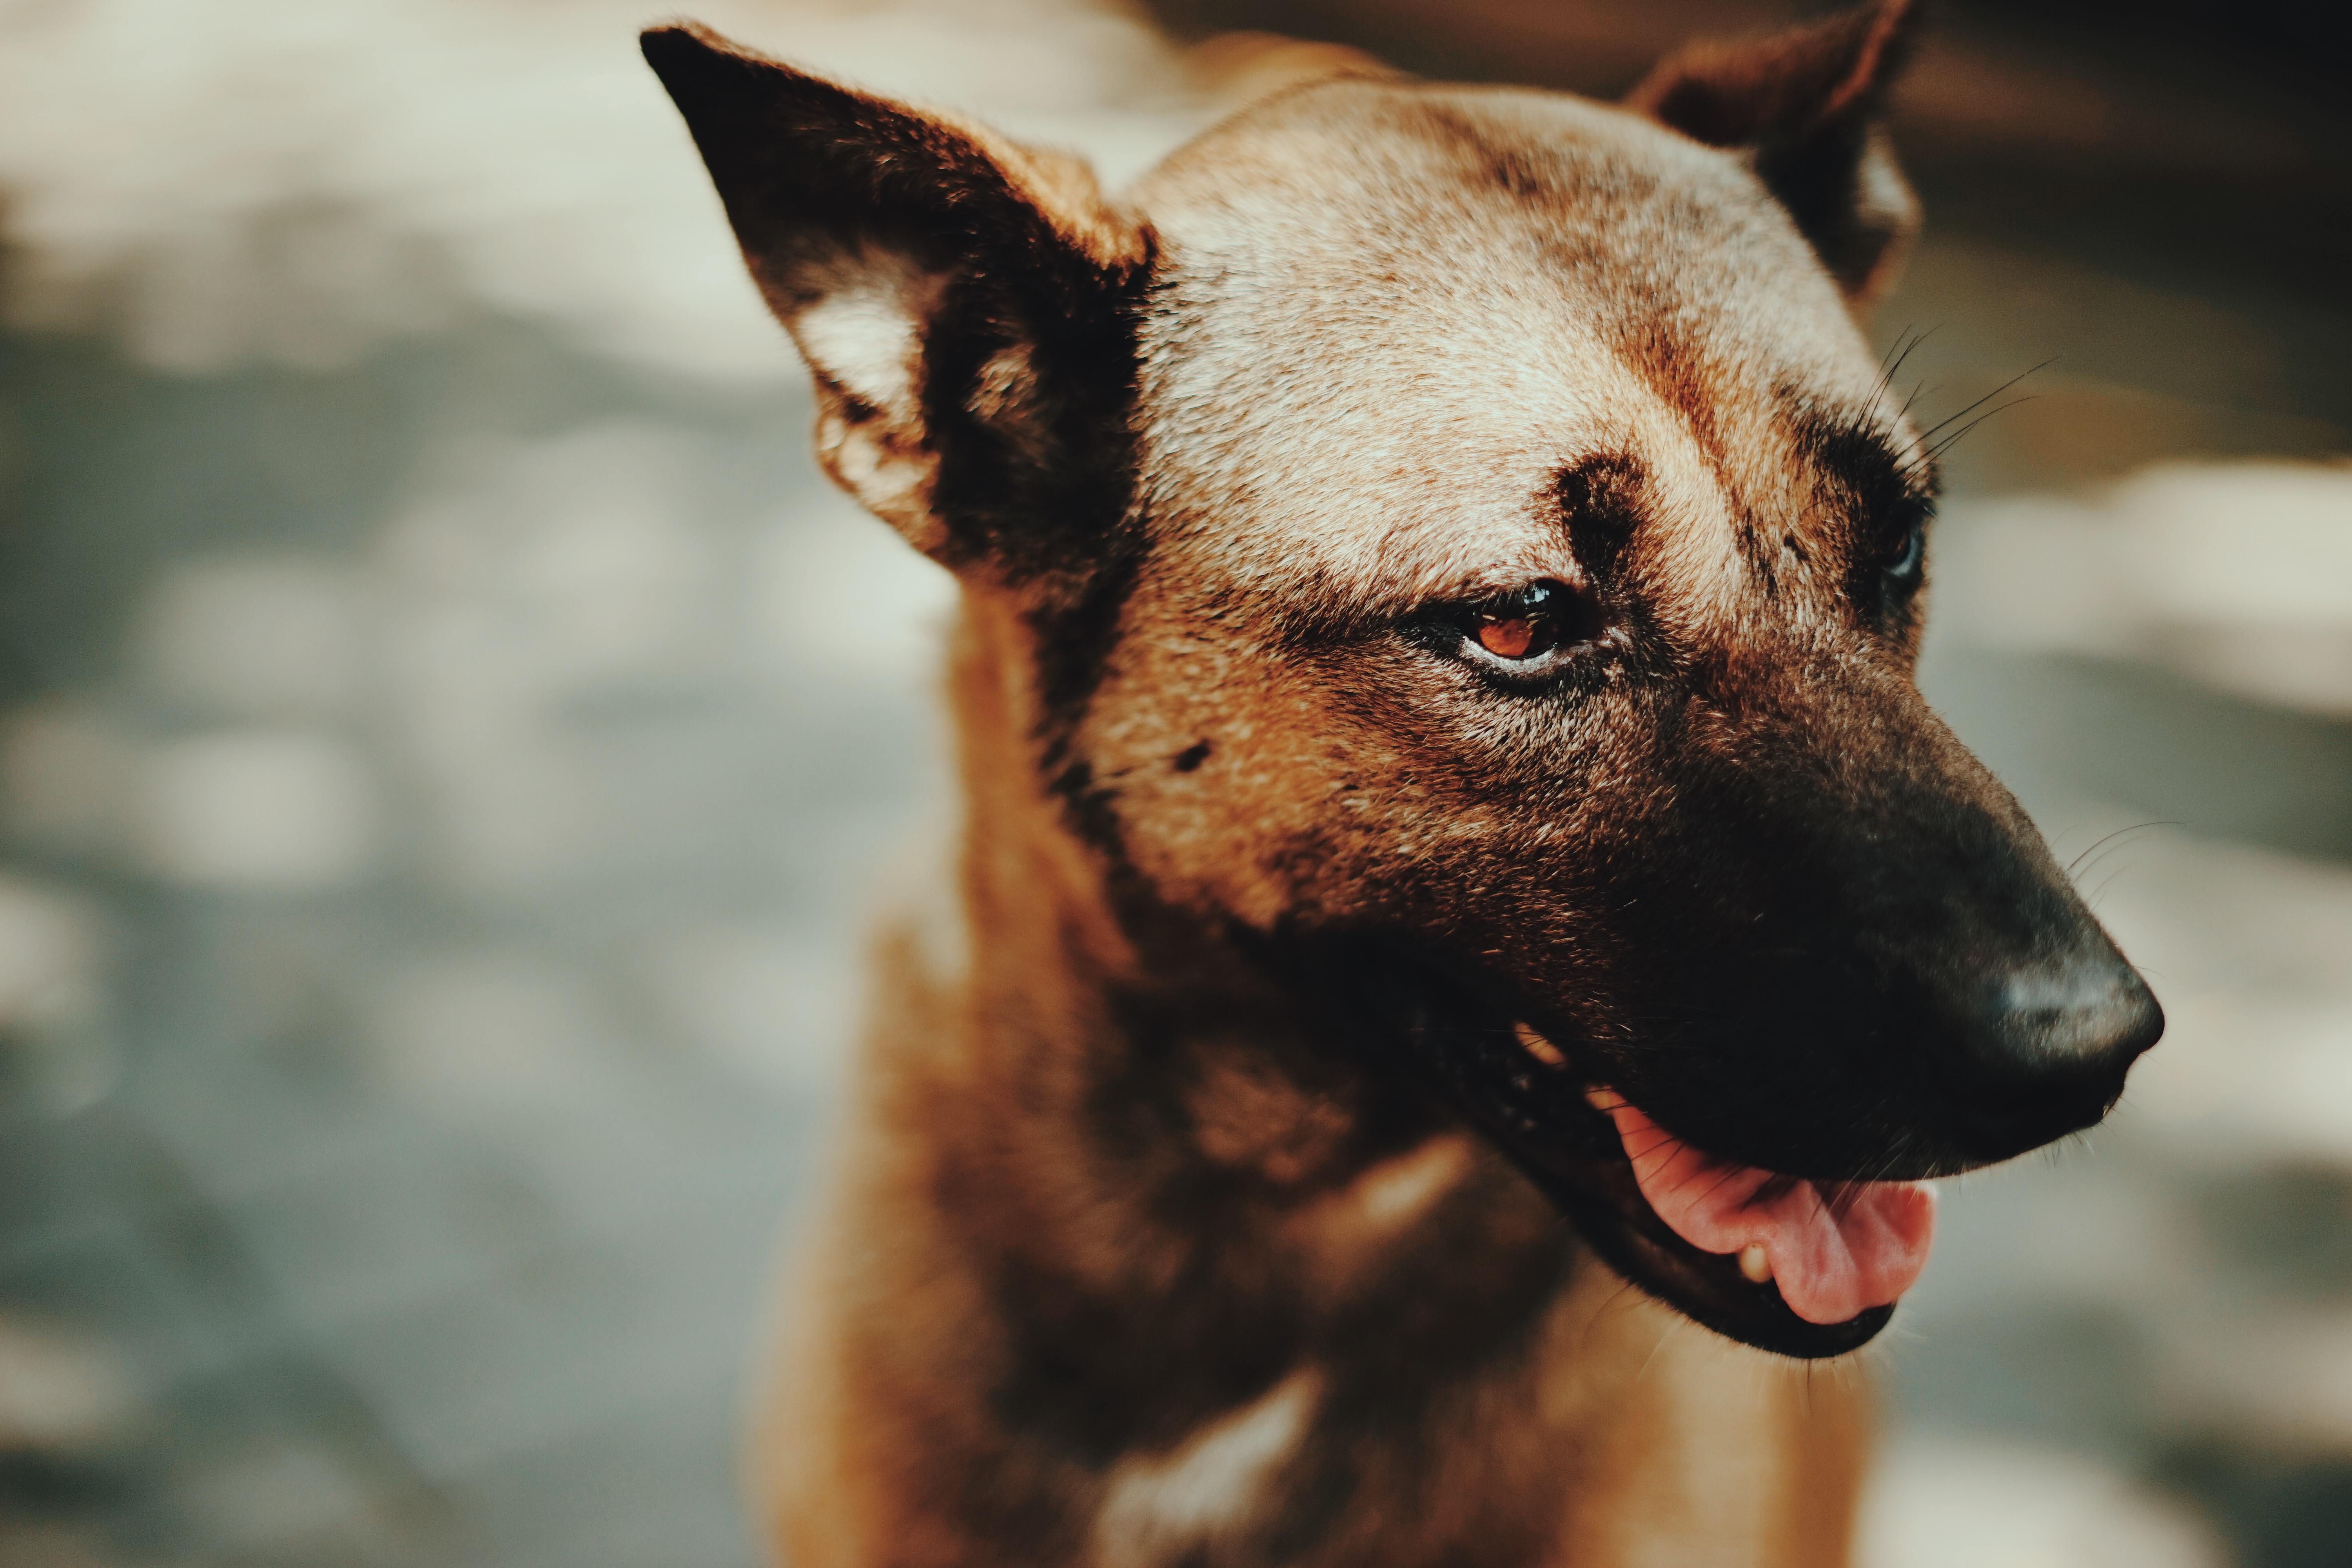
puppy, dog, animal, canine, pet, mammal, close up, snout, vertebrate, tongue, street dog, dog like mammal